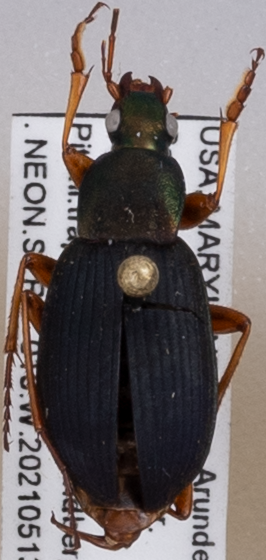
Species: Chlaenius aestivus
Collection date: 2021-05-13
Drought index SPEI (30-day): -1.038
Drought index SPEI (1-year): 1.69
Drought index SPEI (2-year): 1.19